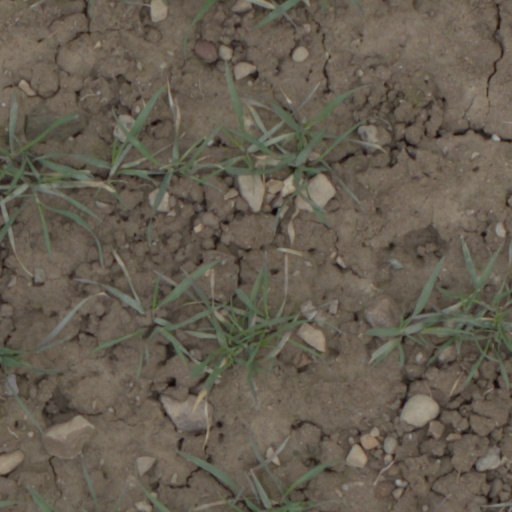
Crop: wheat